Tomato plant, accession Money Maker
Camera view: tilt-top (135 deg); turntable rotation: 210 degrees
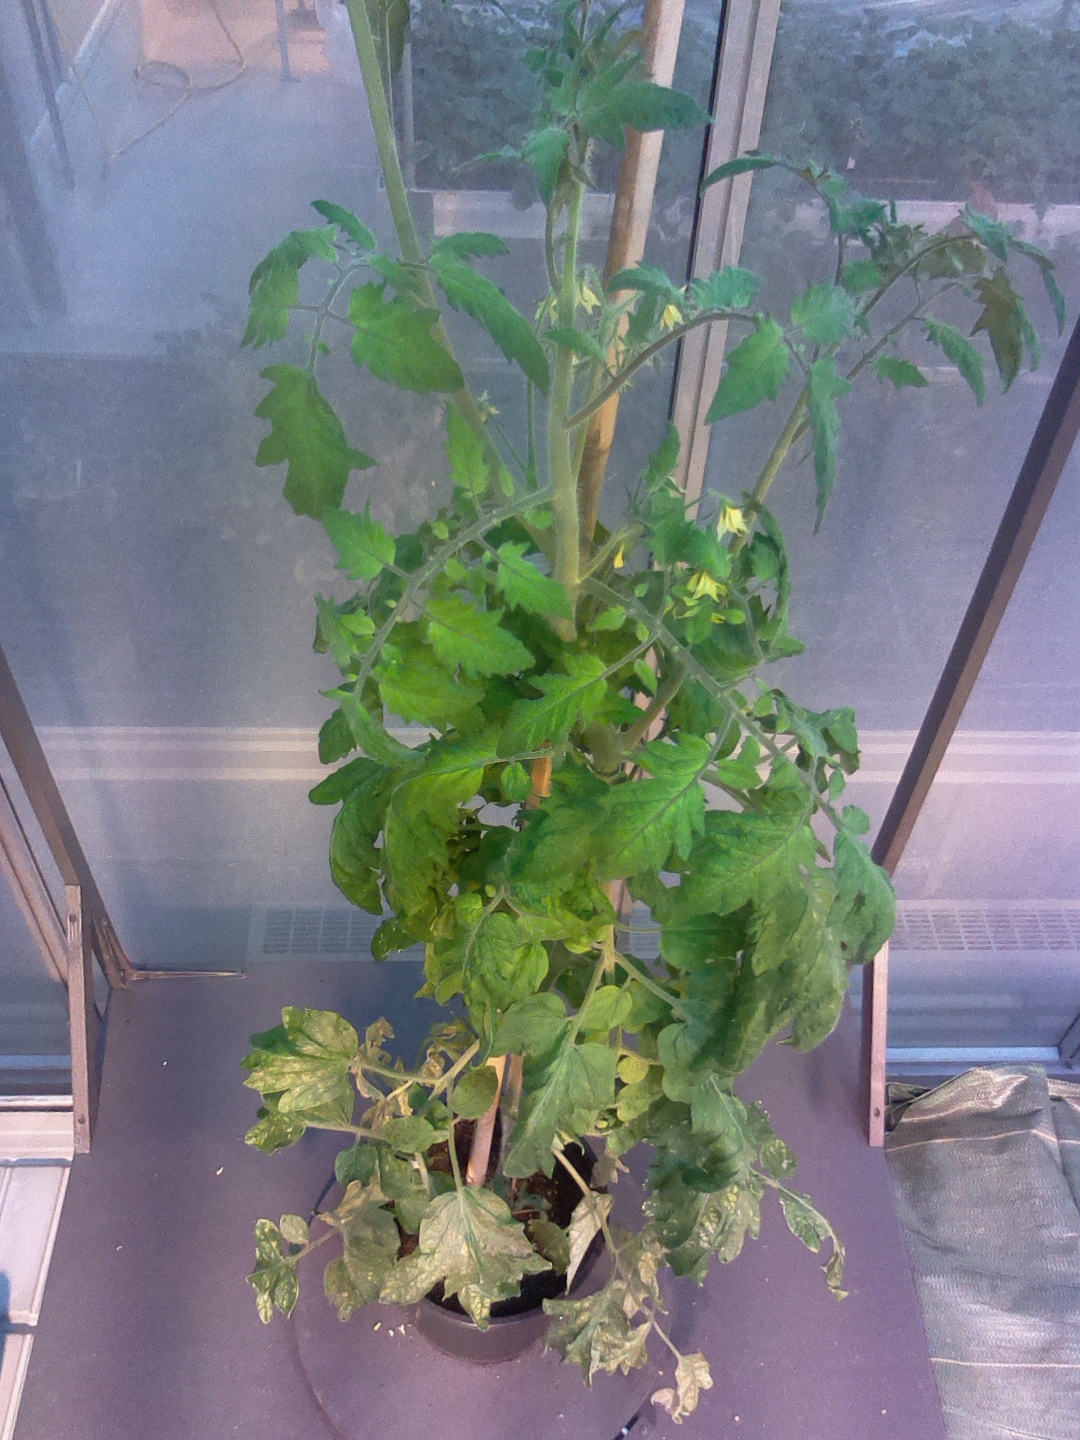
BBCH growth stage 71: 10%-20% of final fruit size